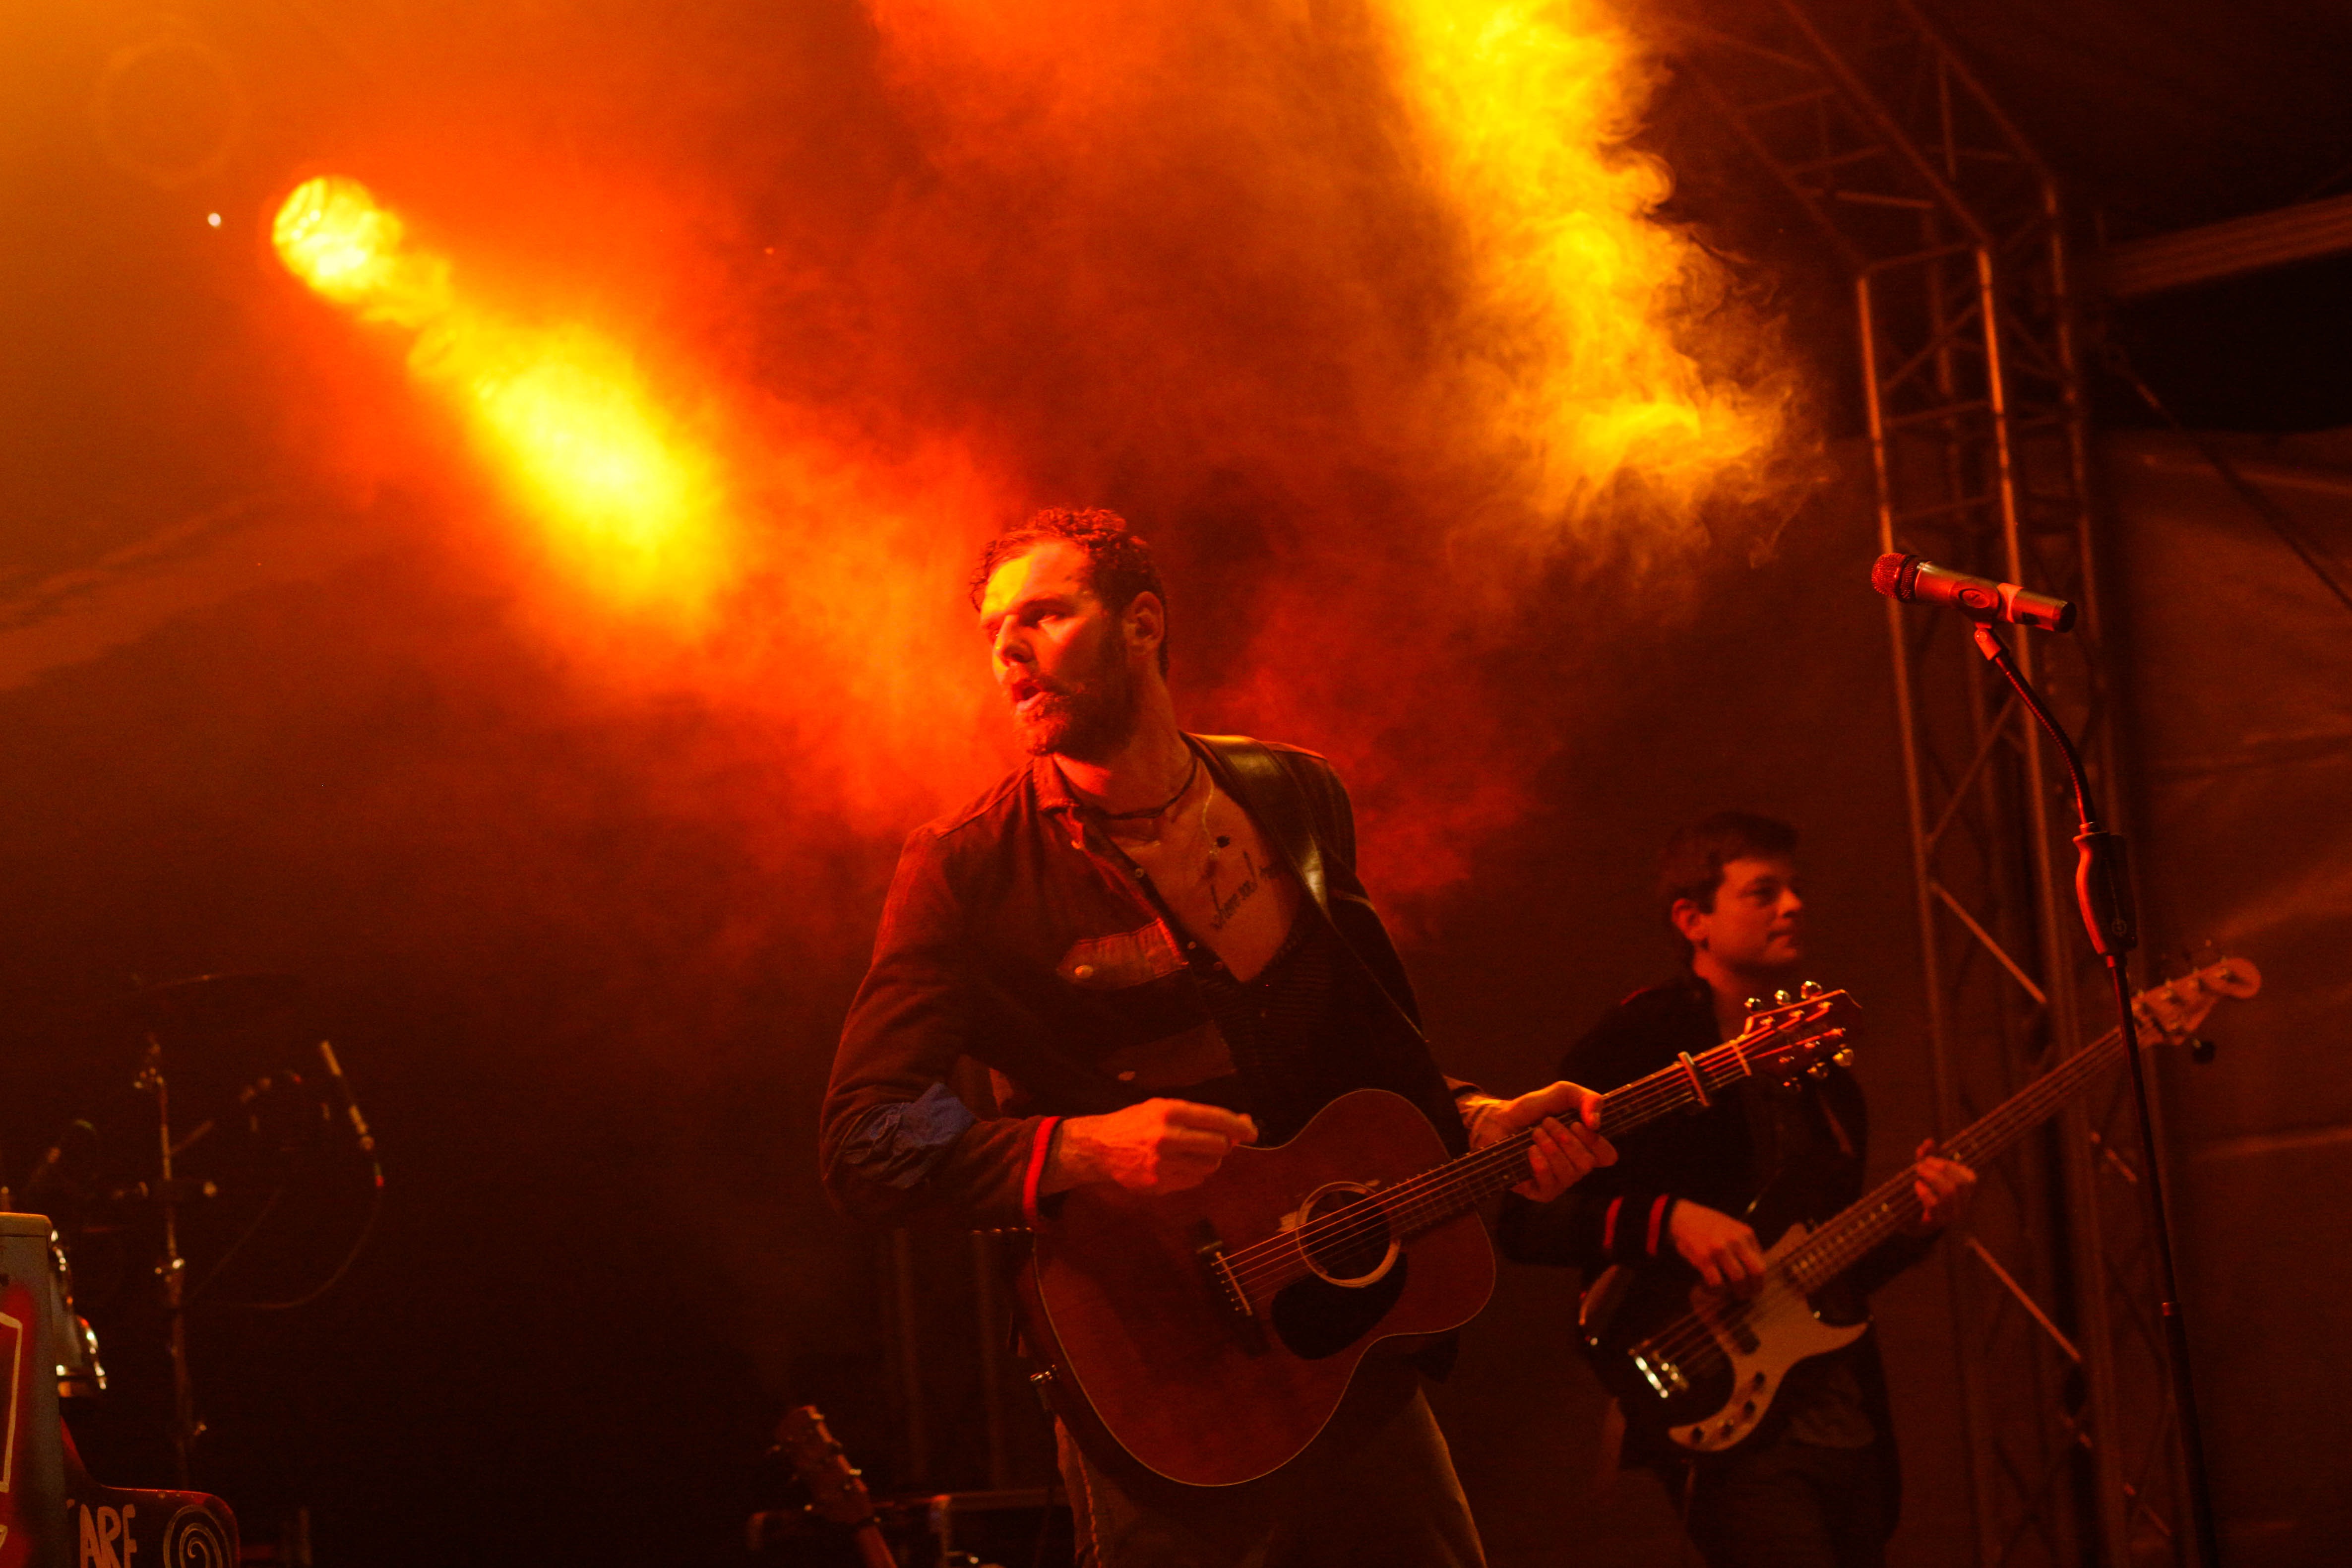
rock, music, concert, singer, band, show, musician, performance art, lights, stage, tour, performance, bassist, guitarist, artists, mood, entertainment, performing arts, rock concert